Tennis Gold Coast

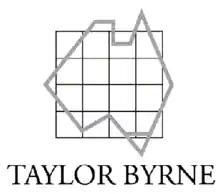
Taylor Byrne Junior Masters Tournament Logo.

In the 2009 Taylor Byrne Head Junior Masters Tennis Circuit. The top two point scorers in every age group will represent the Gold Coast Region in the Queensland Junior Masters Final in Rockhampton on 24 & 25 October 2006. To be eligible to compete in the State Finals, a player must have played a minimum of five tournaments. There are five sections for boys and girls, 9/Under (round robin format), 11/Under, 13/Under, 15/Under, 17/Under.